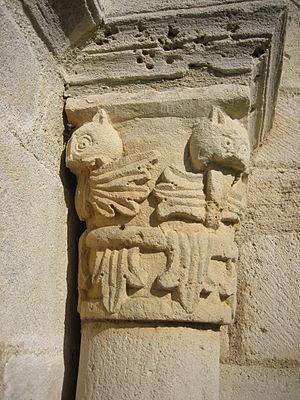
Église Saint-Martin de Montlouis (Cher). XIIe et XIIIe siècle, restauration au XIXe siècle
Montlouis est une commune française située dans le département du Cher, en région Centre-Val de Loire.